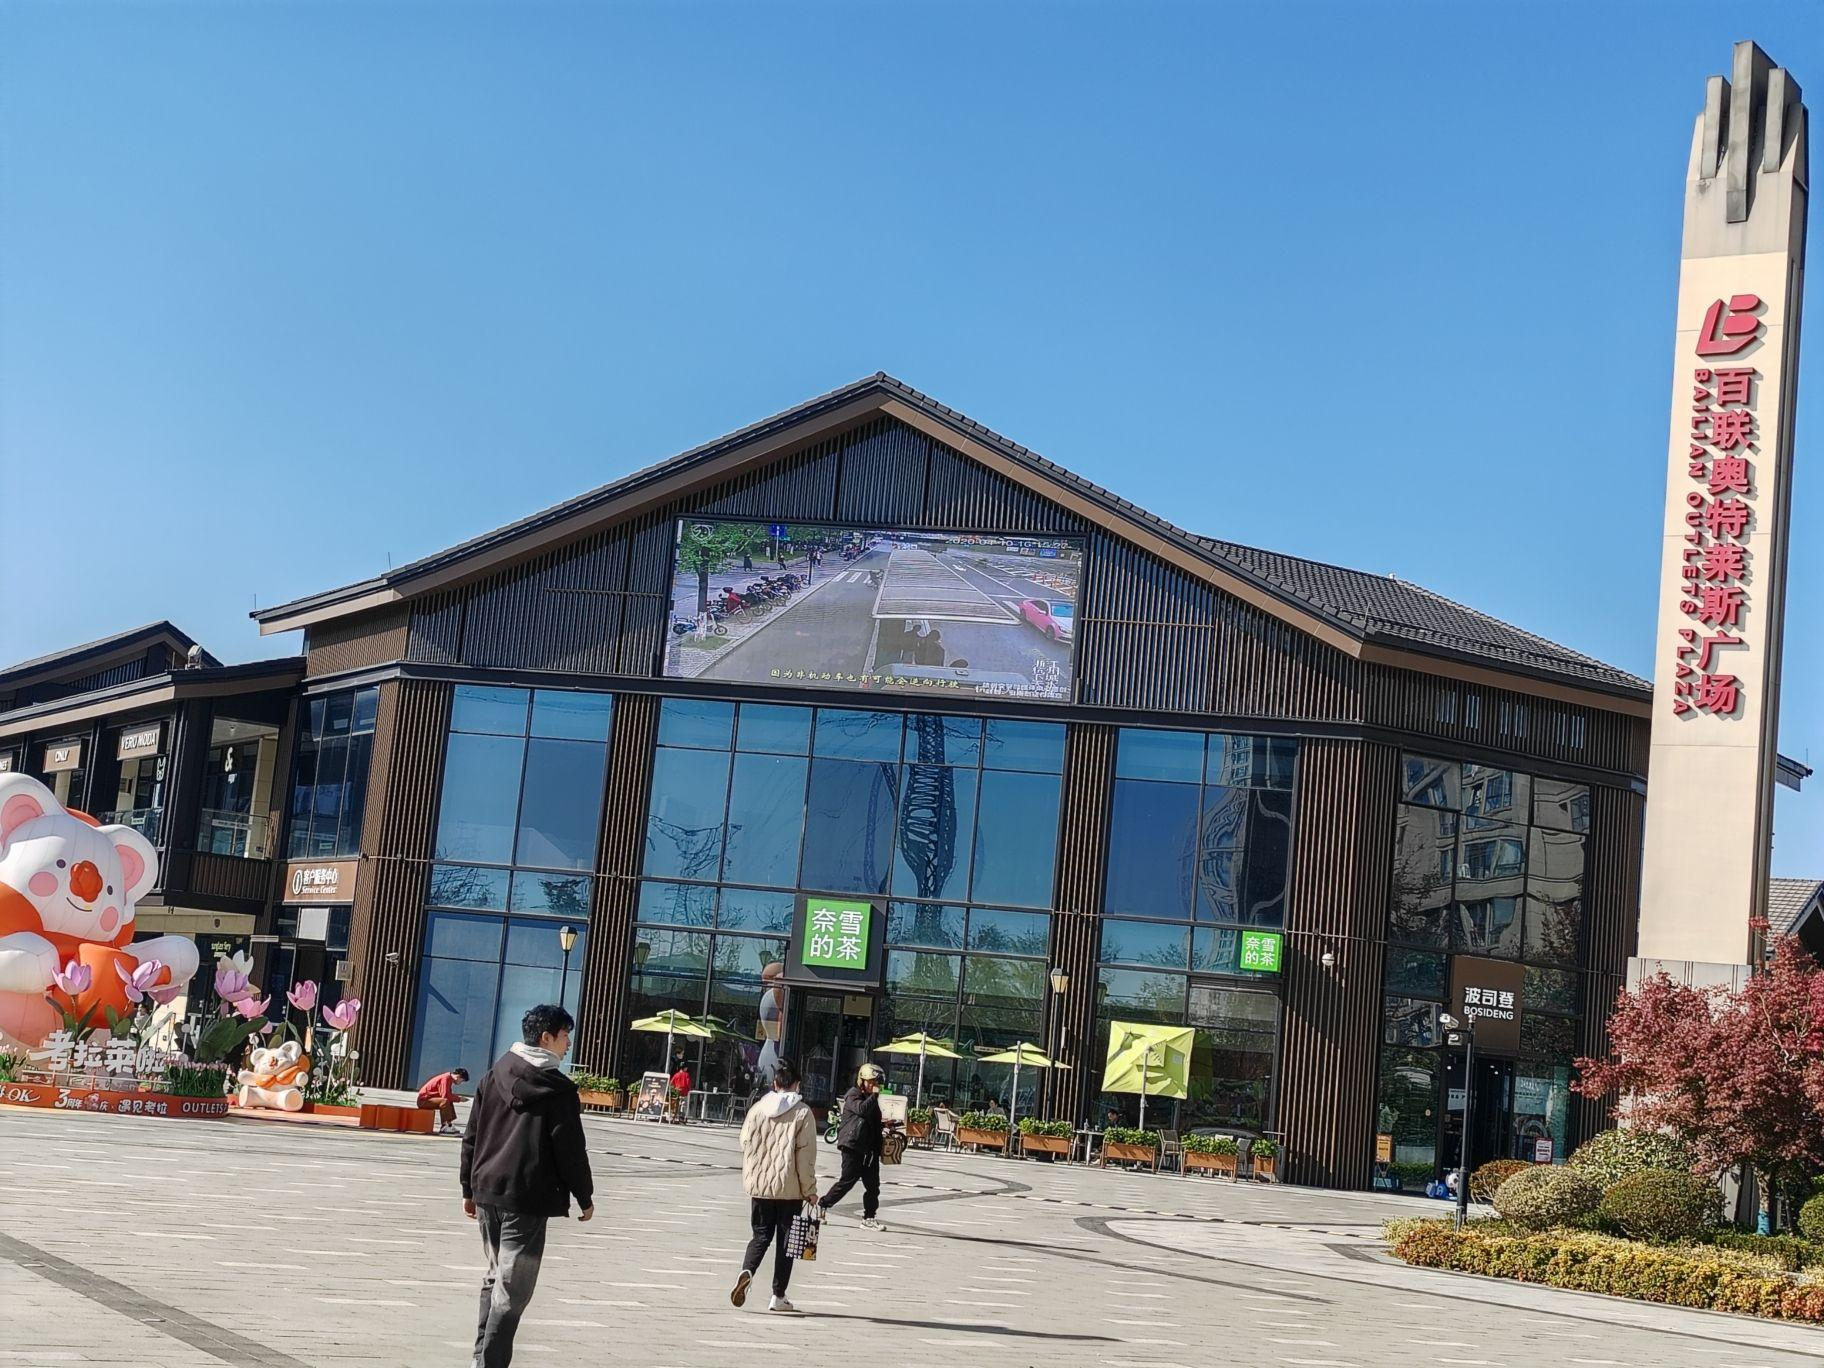
地标名称：百联奥特莱斯广场(浙江杭州)